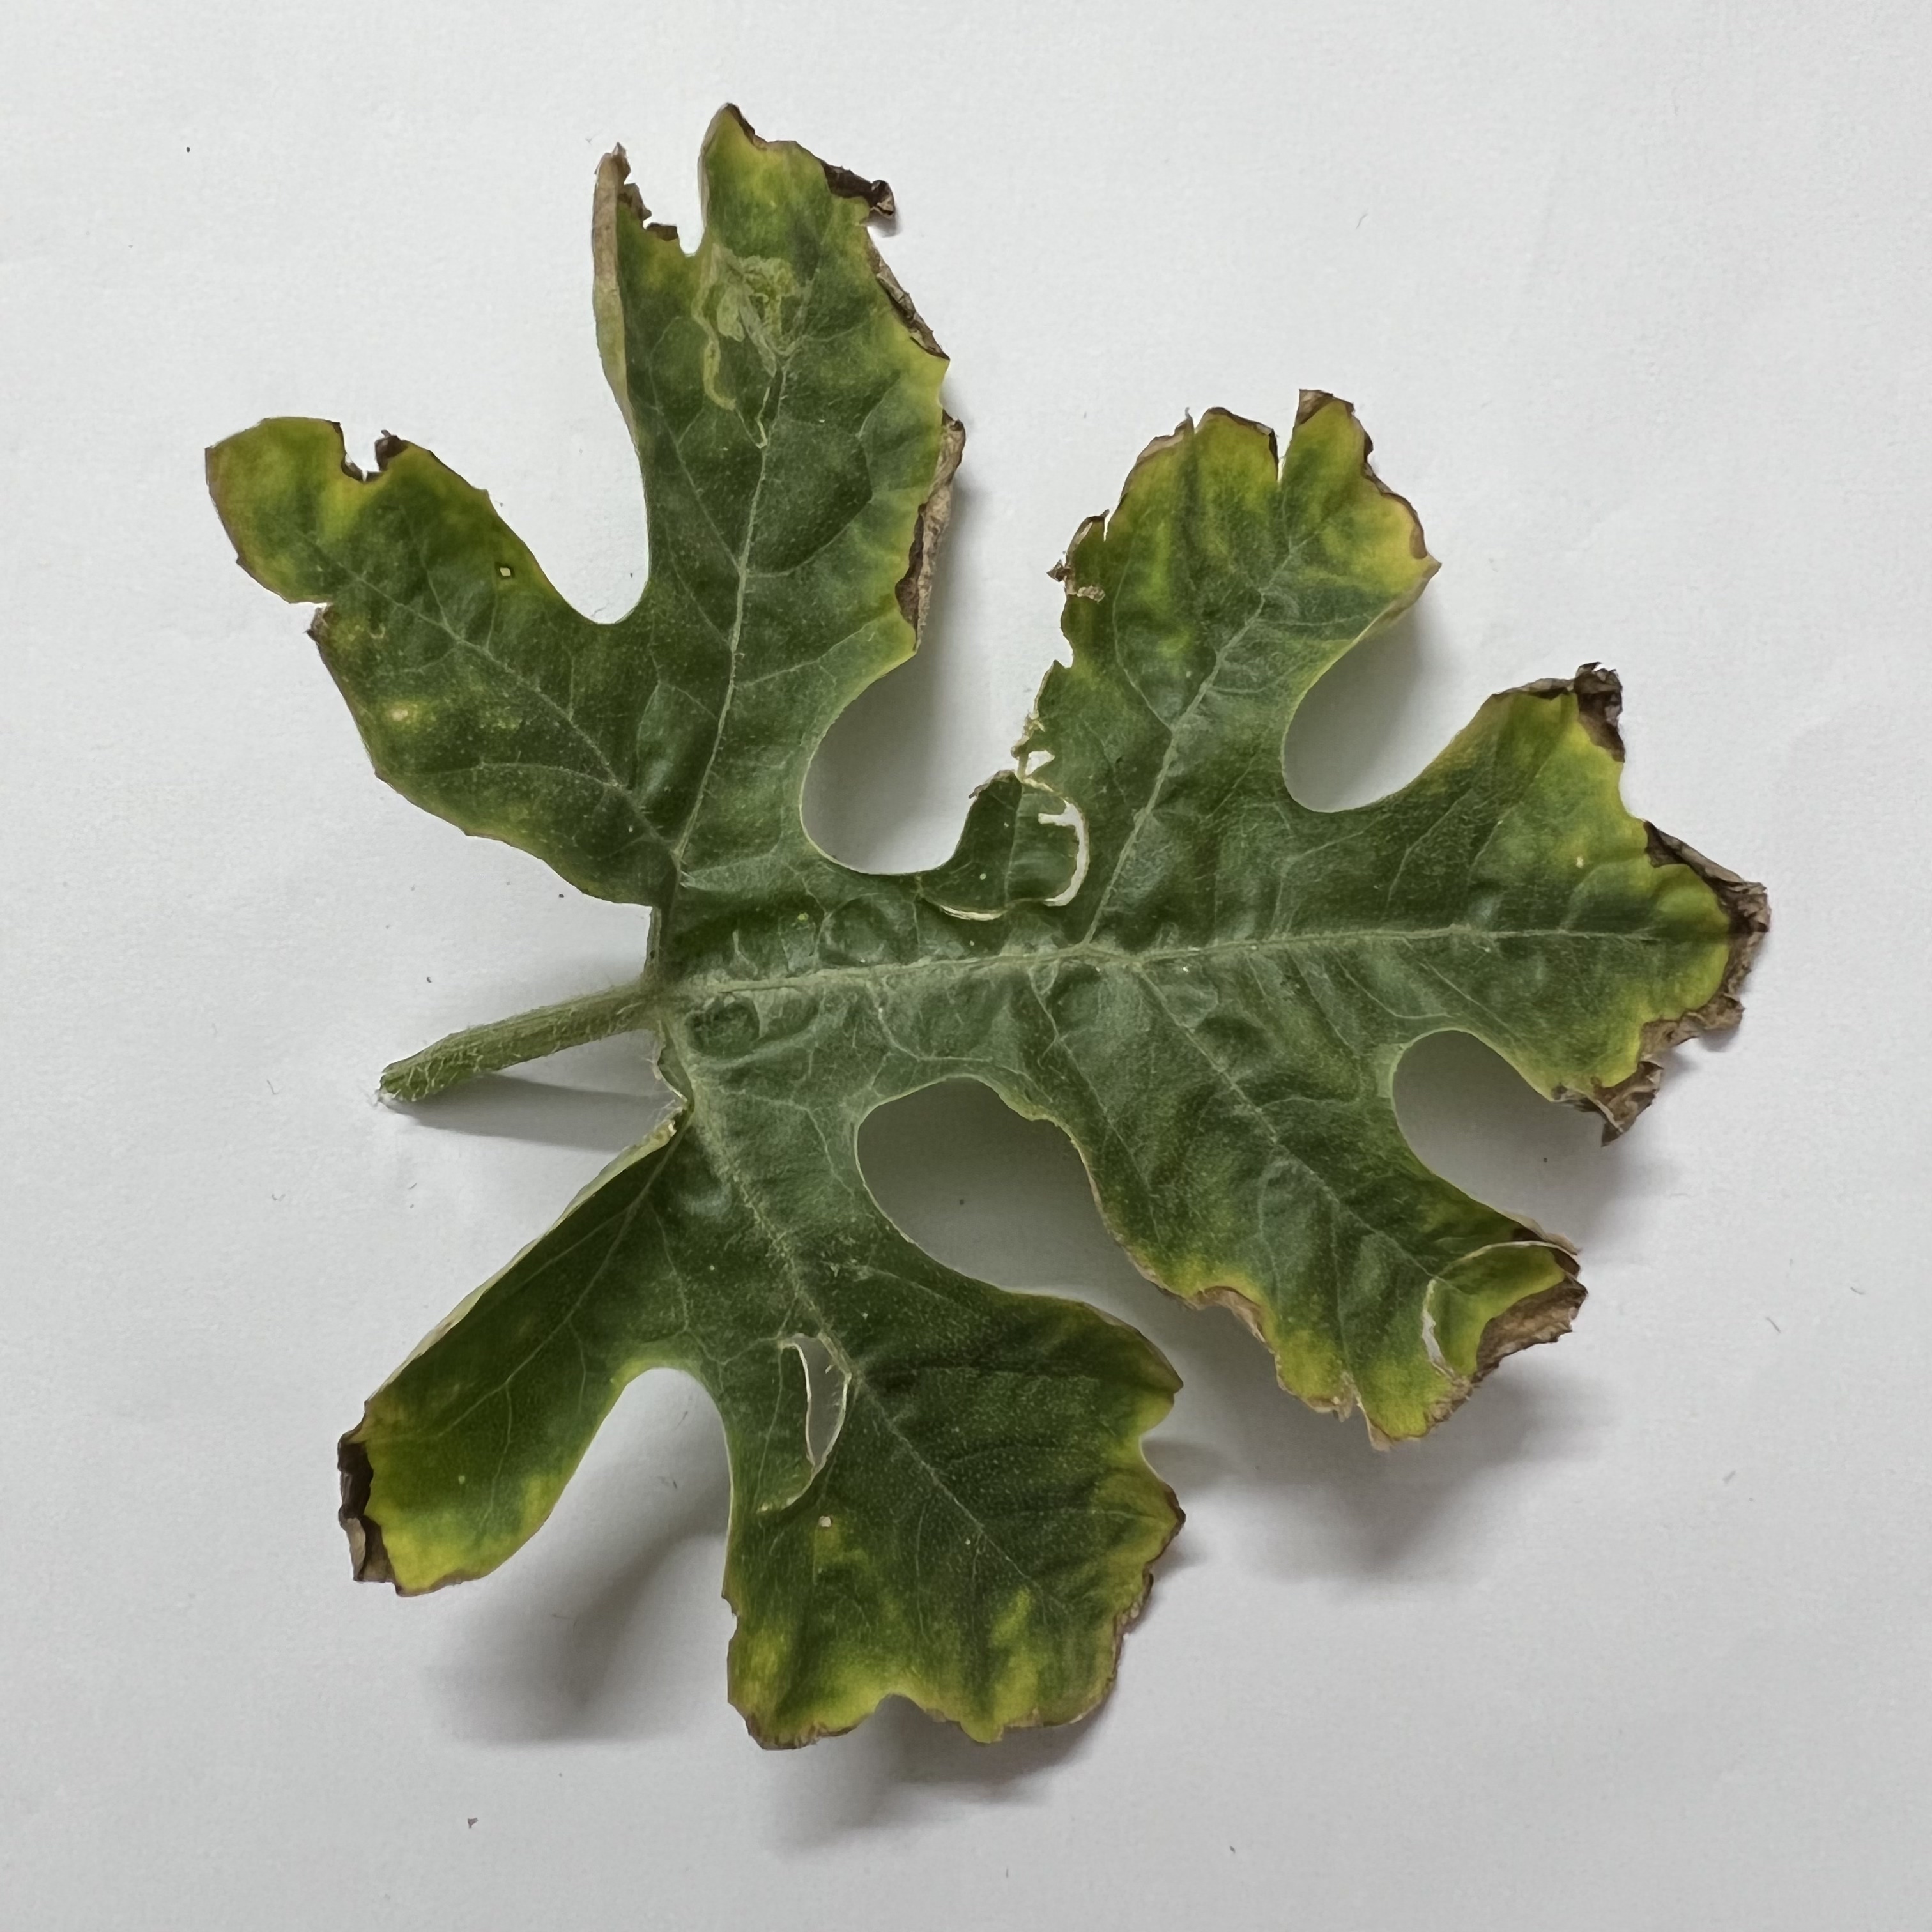
Label: Downy_Mildew